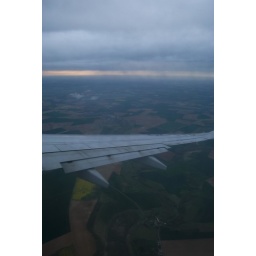
The view out of the window of the plane on final to CDG, right after we ducked back under the clouds.